Danuta Stenka

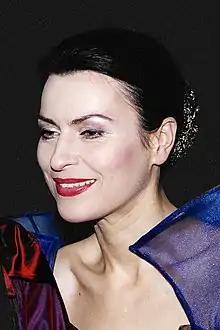

Danuta Stenka (born 10 October 1961 in Sierakowice, Poland) is a Polish actress. She made her stage debut in 1984 and since then acted in many productions receiving theatre awards for her performances. She made her big screen debut in 1995 and appeared in more than 60 movies since then. Stenka received two Polish Film Awards for "" (2002) and "Katyń" (2007).